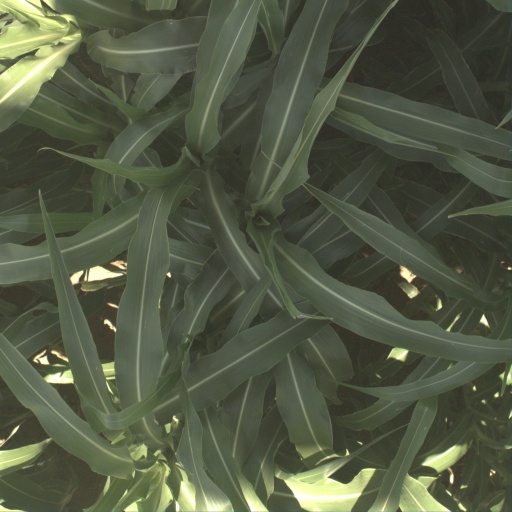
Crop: sorghum